Heart's Content Cable Station

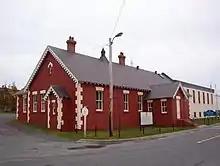
The Heart's Content Cable Station, with the 1876 original building on the left (red) and 1918 extension on the right (white)

Construction of the cable station office started in 1875 and was completed in 1876. The building was designed by J.J. Southcott, a prominent architect based in St. John's. In 1918, an extension was added to the building so that it could handle increased traffic. The original section of the building features a Gothic style bargeboard and is overall typical of the architecture of 19th century industrial buildings found in Newfoundland outports. The 1918 addition is reflective of both changes in technology and changes in society, as it features a second washroom for female staff.